Yuzhno-Russkoye field

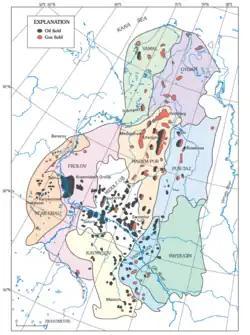
West Siberian petroleum basin oil and gas fields

The Yuzhno-Russkoye field is a Russian oil and gas field located in the Krasnoselkupsky District, Yamal-Nenets Autonomous Okrug, Tyumen Oblast.